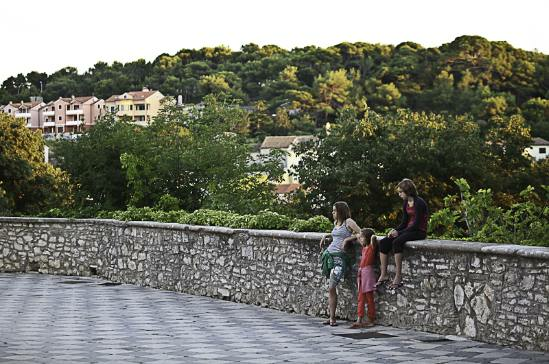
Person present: Yes